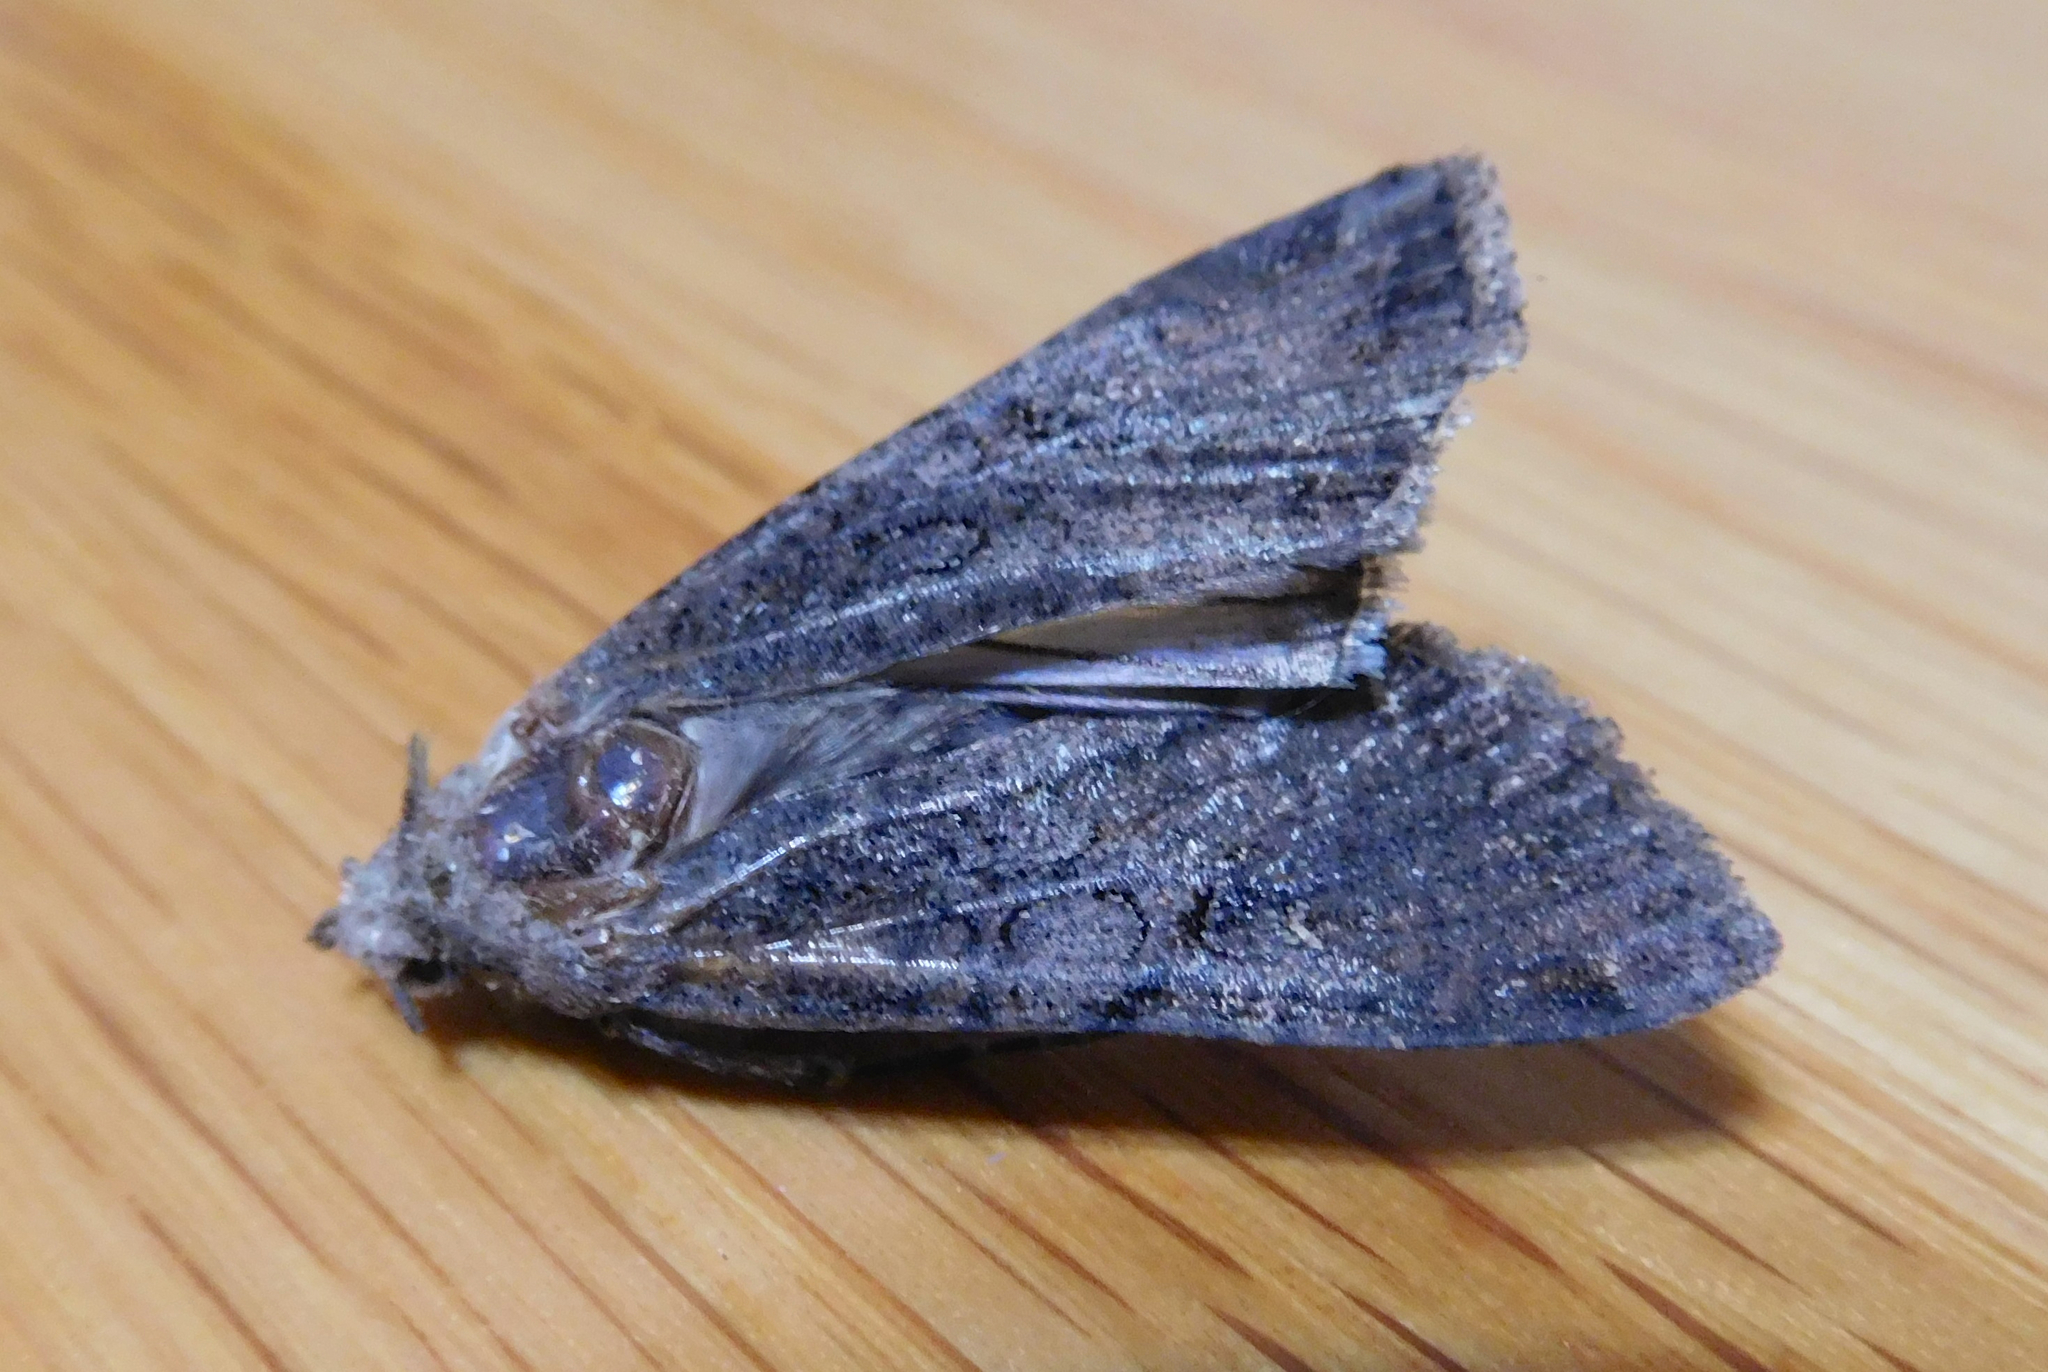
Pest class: cutworms